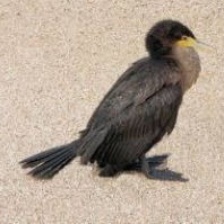
Species: DOUBLE BRESTED CORMARANT
Scientific name: PHALACROCORAX AURITUS